Looting

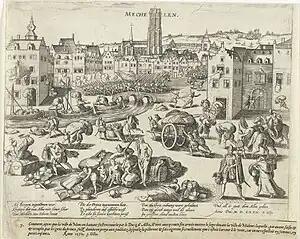
The sacking and looting of Mechelen by Spanish troops led by the Duke of Alba, 2 October 1572

Looting by a victorious army during war has been a common practice throughout recorded history. Foot soldiers viewed plunder as a way to supplement an often-meagre income and transferred wealth became part of the celebration of victory. In the wake of the Napoleonic Wars and particularly after World War II, norms against wartime plunder became widely accepted.